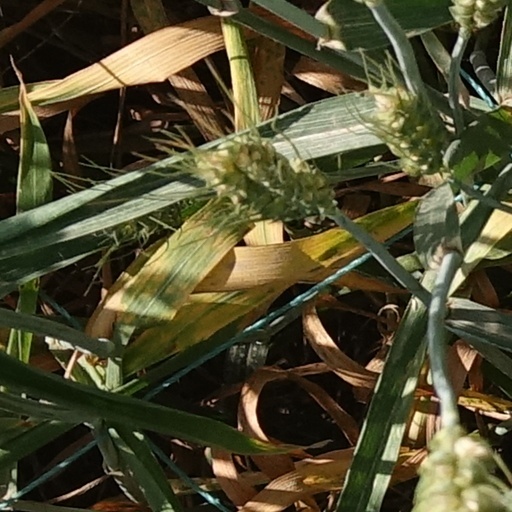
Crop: wheat